Hanfu accessories

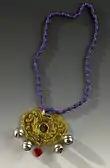
Chinese necklace with longevity lock.

Earrings in China originated in the Neolithic period; however, they were first used as decorations or amulets. A form of popular earring which pierced the earlobe was the which became popular during the Warring States Period and the Qin dynasty. Ancient were made out gold, jade, silver, ivory, marble, glass and crystal. Glass became popular from the Han dynasty to the Southern and Northern dynasties due to its bright colours and due to its glittering characteristics and translucence.